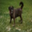
Label: dog